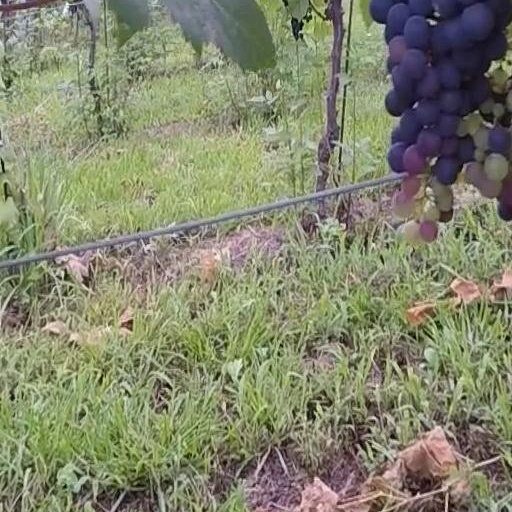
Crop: grape